Antisemitism in France

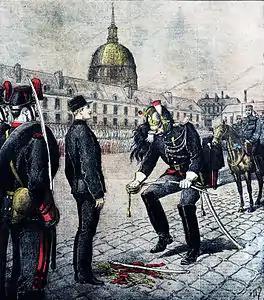
Military degradation of Alfred Dreyfus

The Panama Canal Scandal was a corruption affair that broke out in the French Third Republic in 1892, linked to a French company's failed attempt at building a canal through Panama. Close to half a billion francs were lost. Members of the French government took bribes to keep quiet about the Panama Canal Company's financial troubles in what is regarded as the largest monetary corruption scandal of the 19th century.